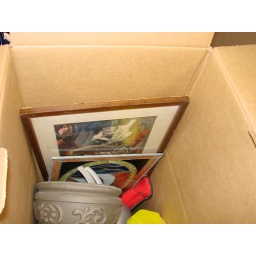
Priceless art and stained glass thrown in a box